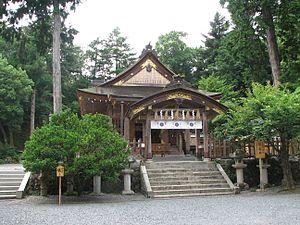
L'Ube-jinja est un sanctuaire shinto situé à Tottori, préfecture de Tottori au Japon.